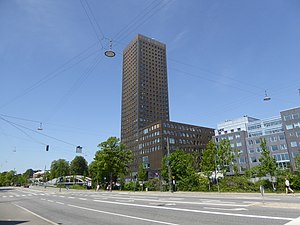
Højeste bygningsværker i Danmark / Højeste etageejendomme
Bohrs tårn set fra Vigerslev Allé. Bygningen er tegnet af Vilhelm Lauritzens arkitekter. Den er lige nu den højeste etageejendom i Københavns kommune
Højeste bygningsværker i Danmark er en samlet oversigt over de højeste bygninger og bygningsværker i Danmark. I oversigterne nedenfor skelnes mellem tre former for bygningsværker: Bygningsværker i forbindelse med infrastruktur, bygninger med tårne og spir, og højhuse/etageejendomme.